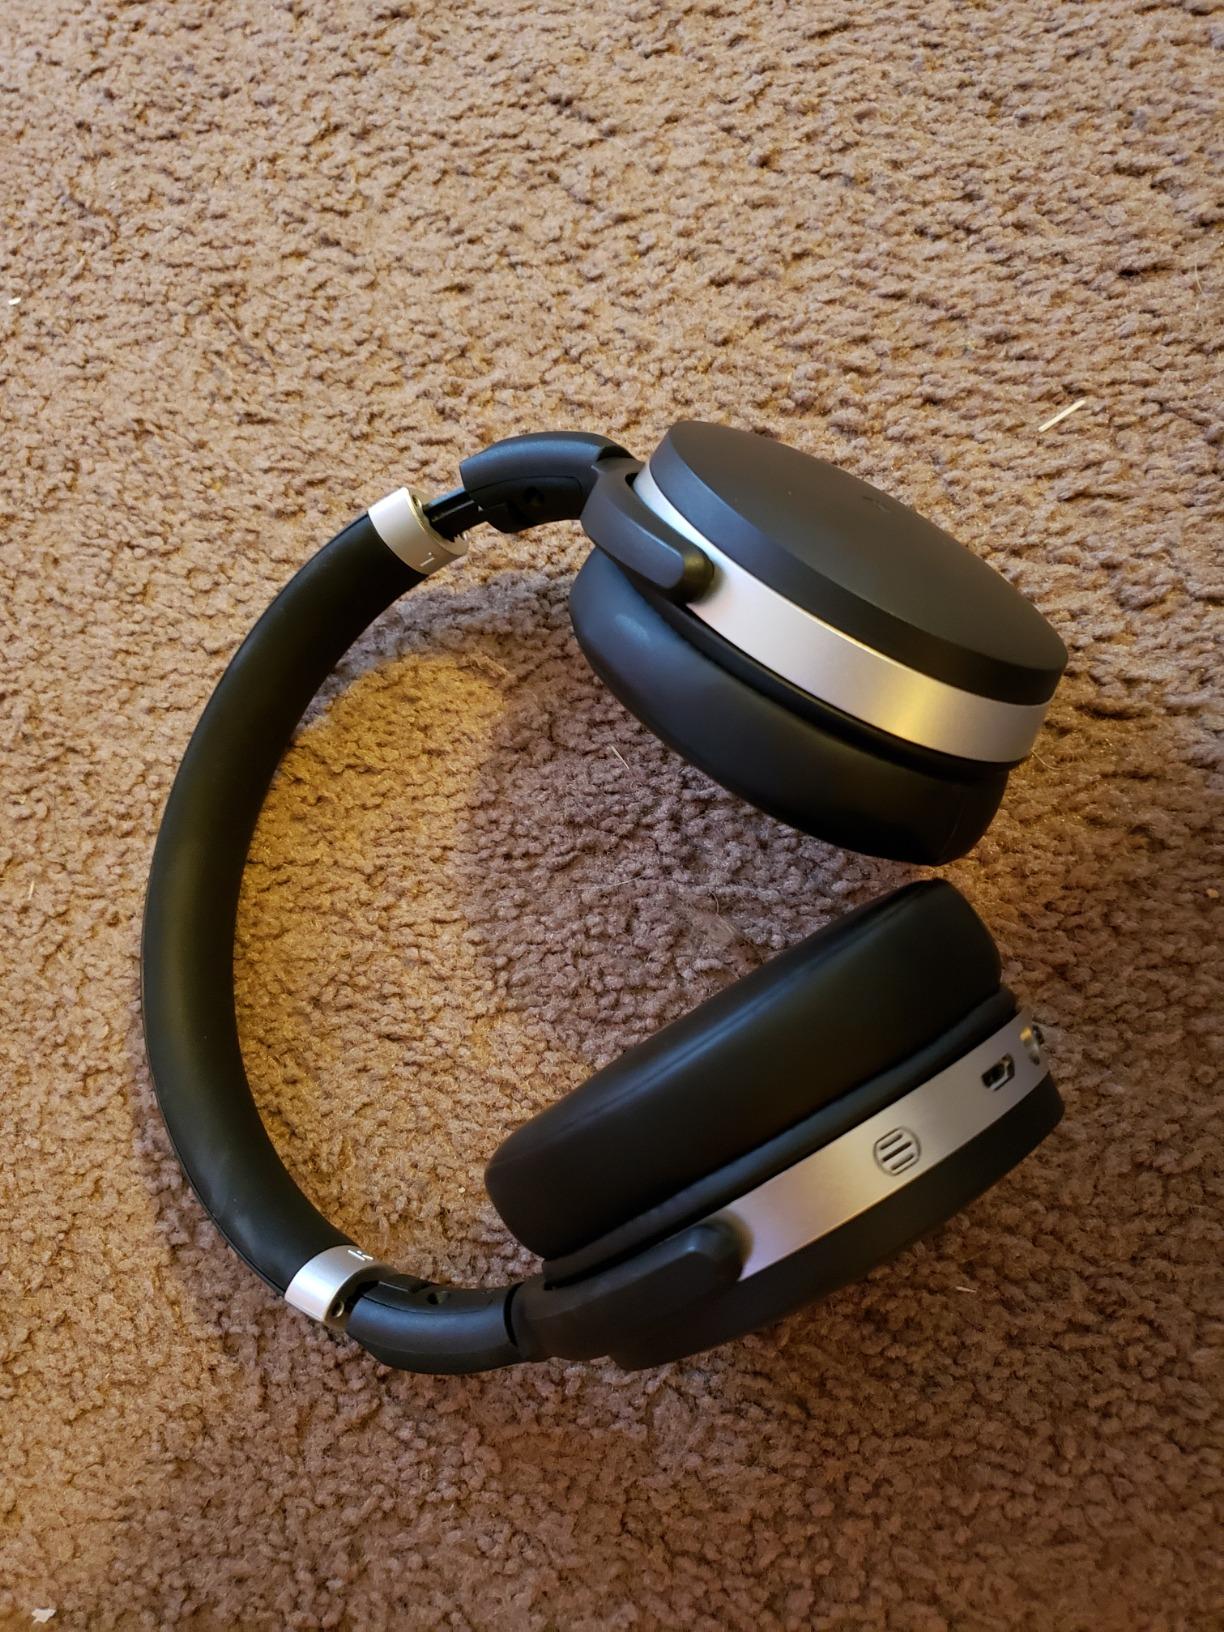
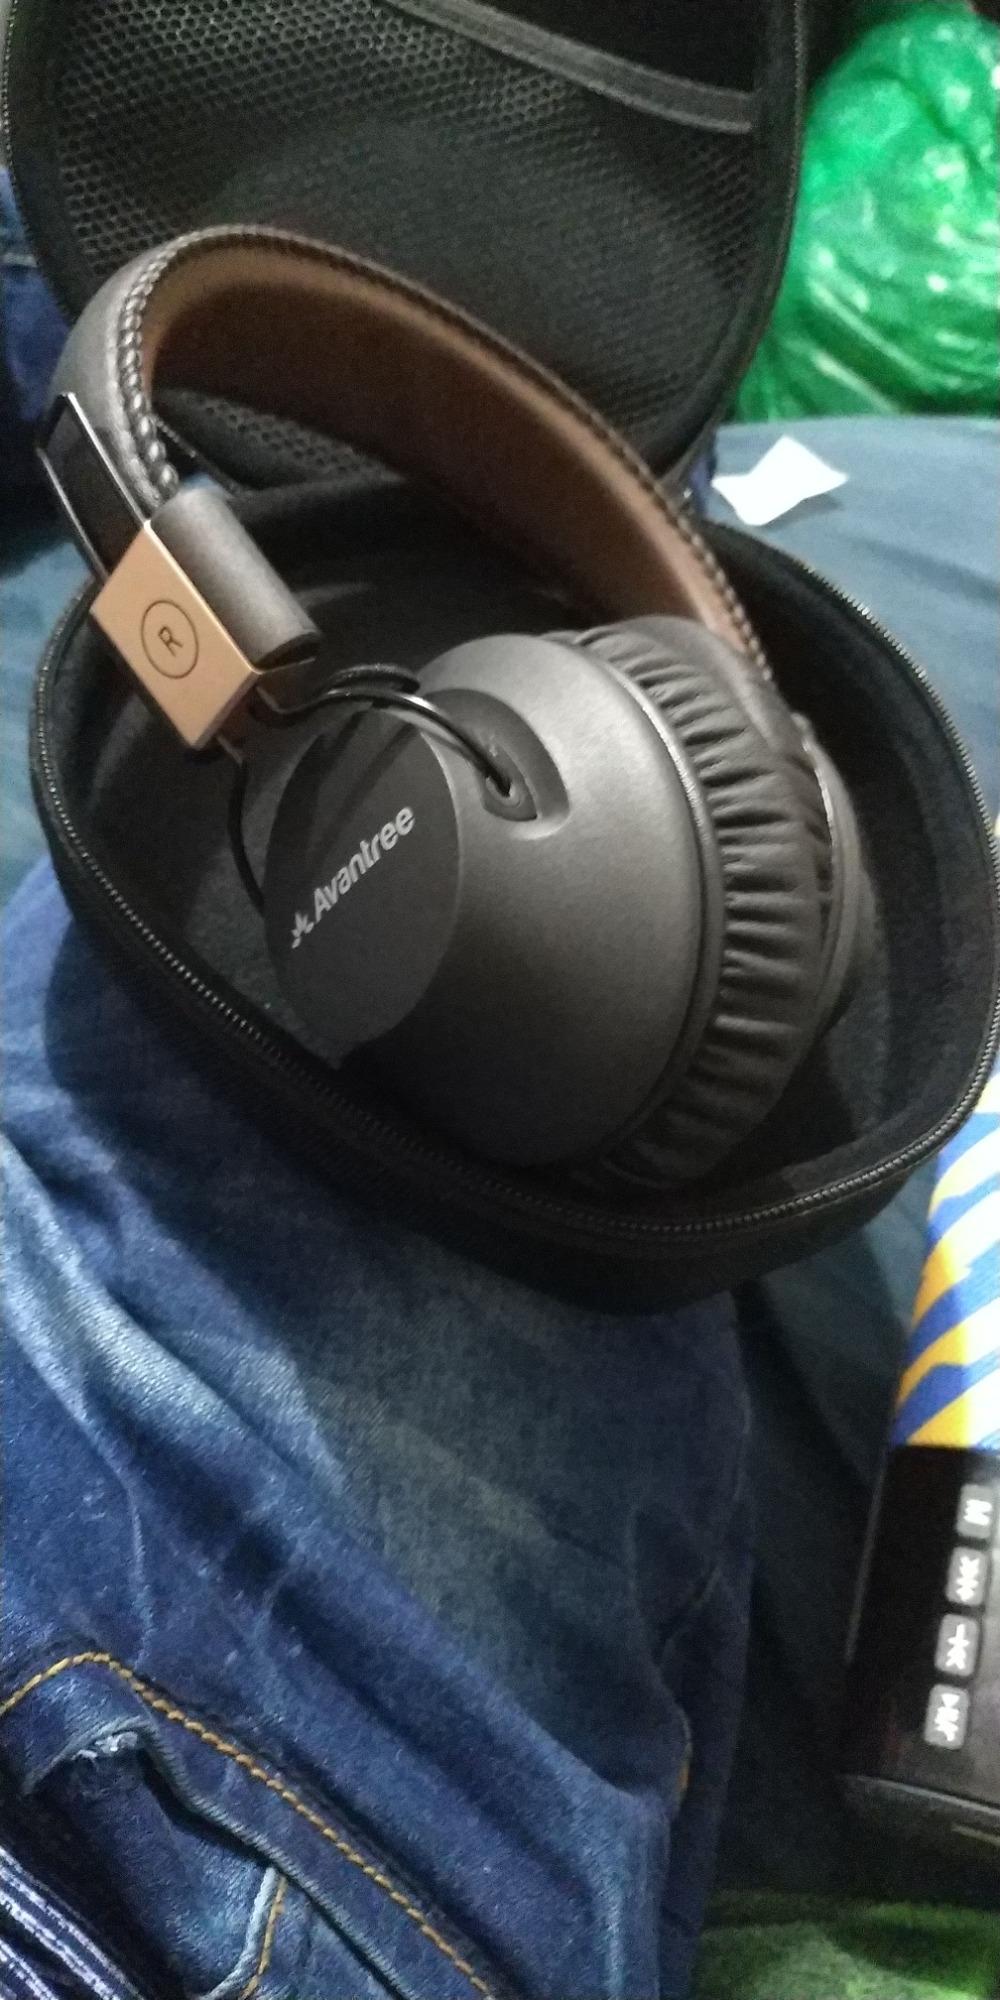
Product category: headphones
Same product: no